Pettibone Farm

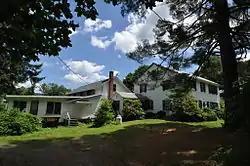

Pettibone Farm is a historic farm located on Old Cheshire Road north of the junction from Nobodys Road in Lanesborough, Massachusetts. The development began in the late 1780s, and with a long history of ownership by a single family the Pettibone Farm represents a well-preserved 19th-century rural farm complex. The complex includes the farmhouse and a number of 19th century outbuildings and was even listed on the National Register of Historic Places in 1991. It is now a home to a summer camp named Camp Mohawk.